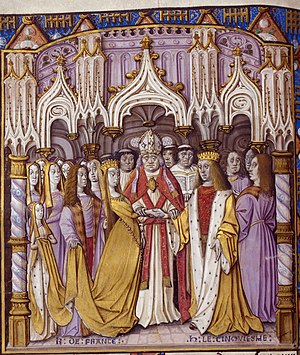
Englands dronninger og prinsgemaler
Henrik 5.'s vielse til Katarina af Valois
De engelske dronninger og prinsgemaler var ægtefæller til de regerende monarker i Kongeriget England, der ikke selv regerede England: ægtefæller til nogle engelske monarker, der selv var engelske monarker, er ikke opført, det omfatter Maria 1. og Filip, der regerede sammen i 1500-tallet og Vilhelm 3. og Maria 2., der regerede sammen i 1600-tallet.